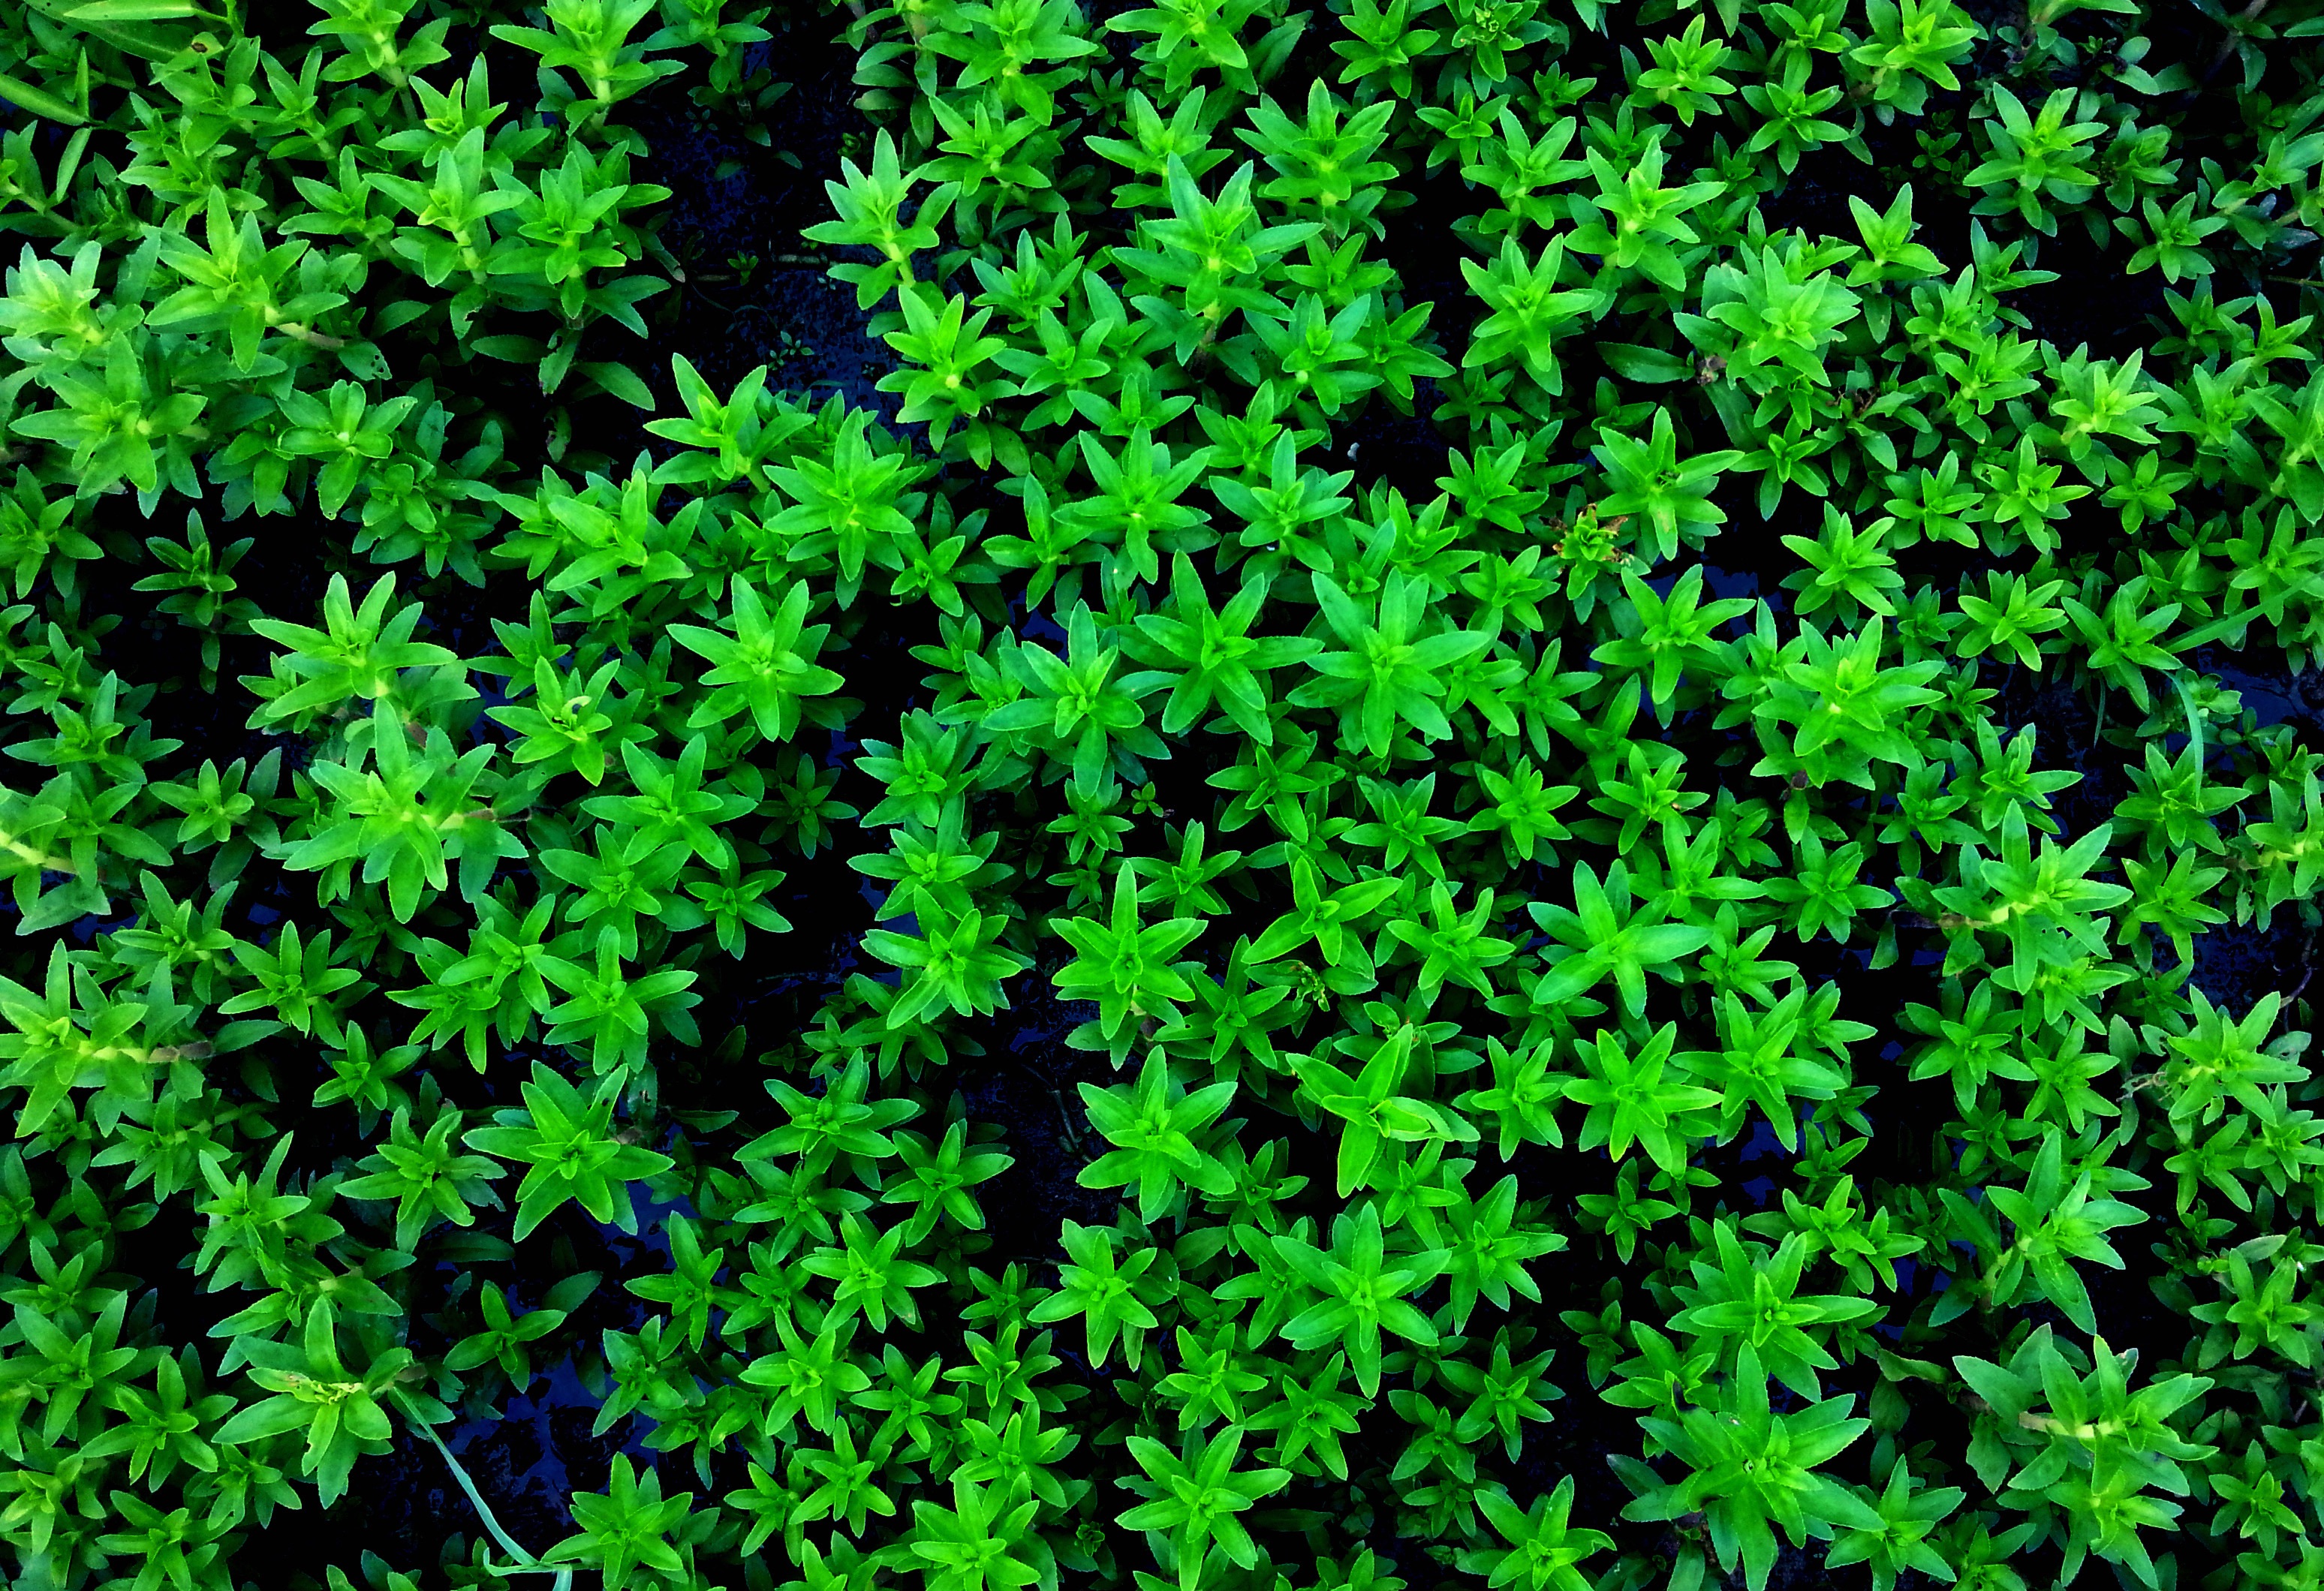
grass, plant, lawn, leaf, flower, herb, shrub, groundcover, flowering plant, annual plant, land plant